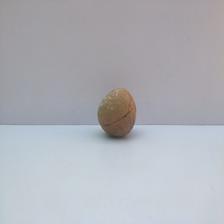
Size: Spoiled